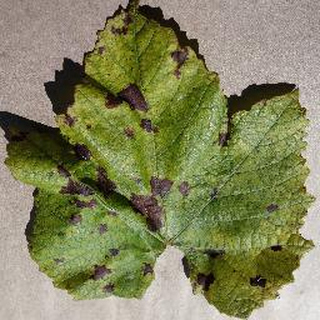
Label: grape_leaf_blight